National Assembly Building of Vietnam

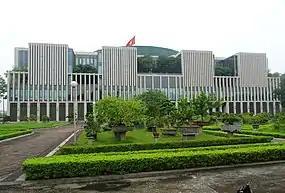
Exterior decoration with outdoor bonsai and roof gardens

Library of Congress has the capacity to serve 200 readers. The reading room has an area of 500 m, is designed according to open reading room standards, with wifi coverage. The reading room is divided into 5 functional areas such as: National Assembly deputies area, press area, computer area, Readers study area, reading area, general study.